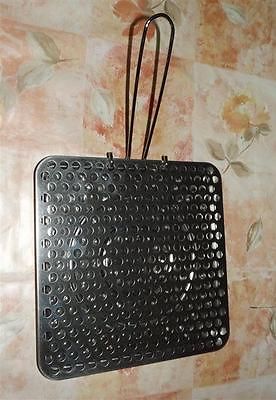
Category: toaster